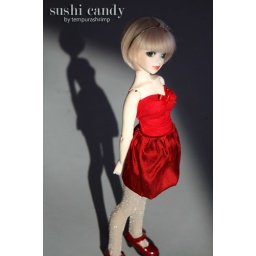
Satine in her red dress alone in the spotlight.